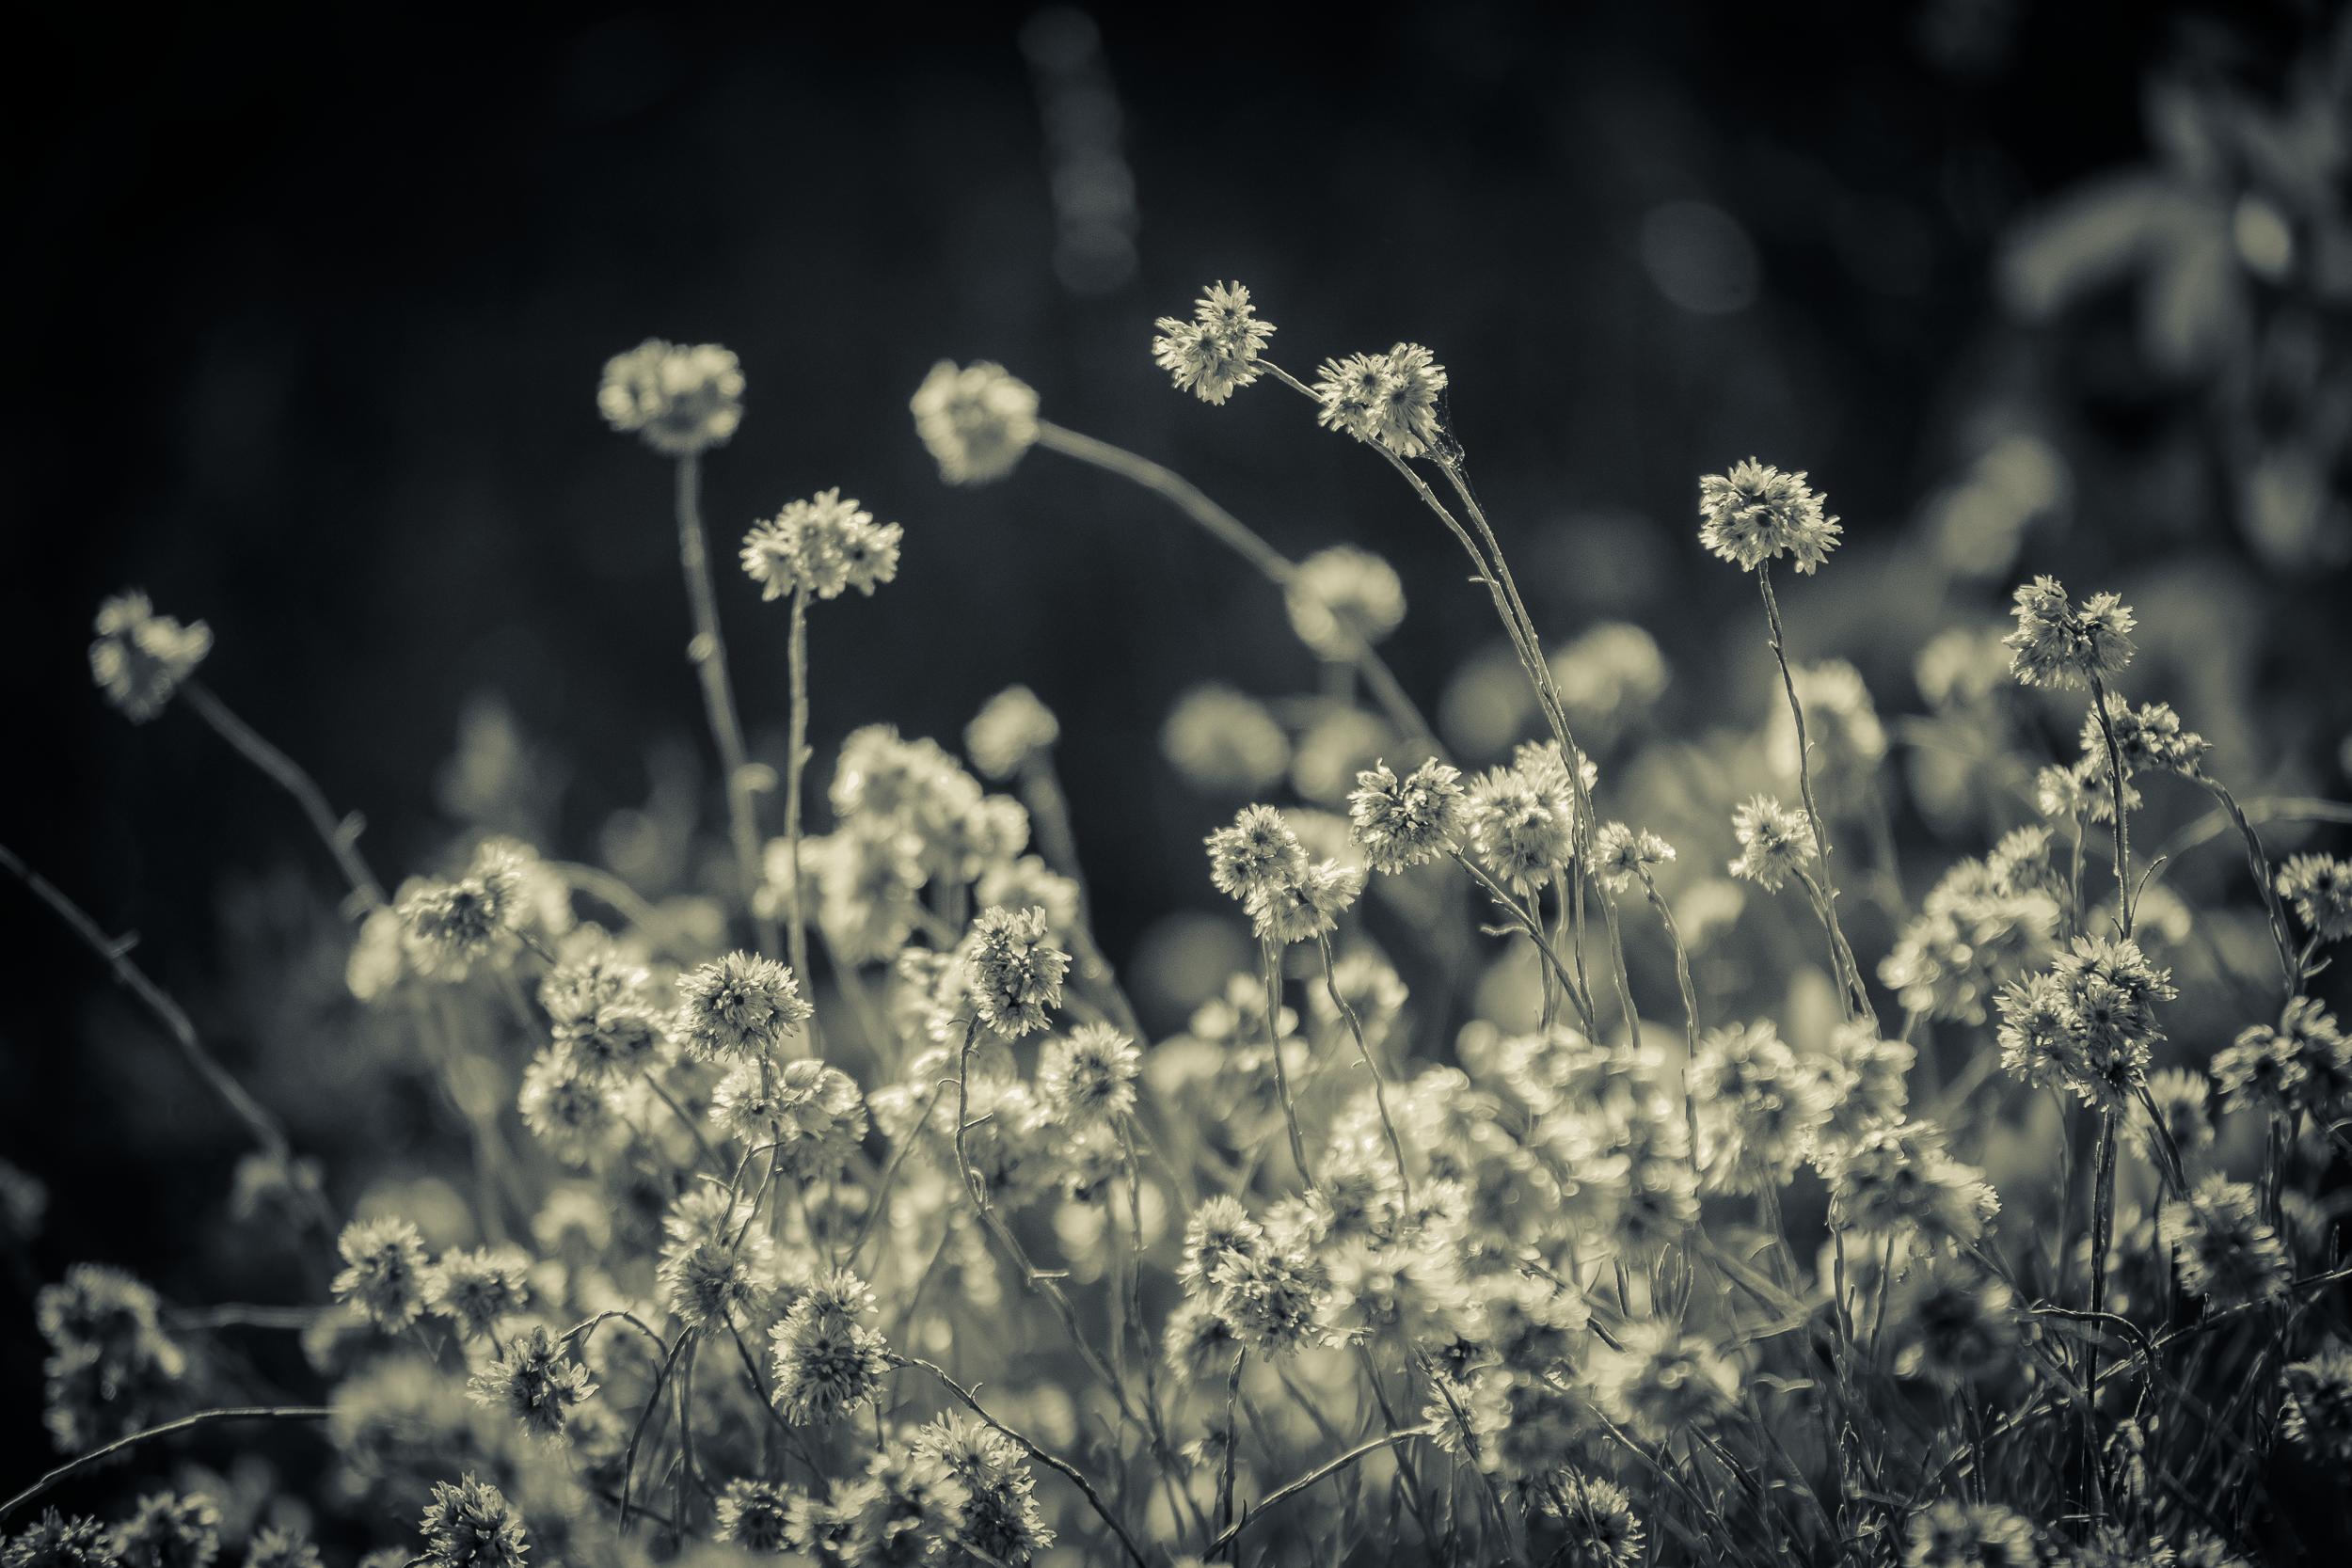
nature, branch, blossom, black and white, plant, photography, leaf, flower, frost, macro, darkness, nikon, monochrome, closeup, flora, close up, noiretblanc, nikkor, d750, curuyann, macro photography, monochrome photography